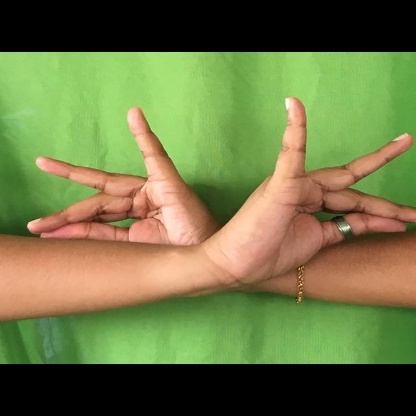
Mudra: Katakavardhana